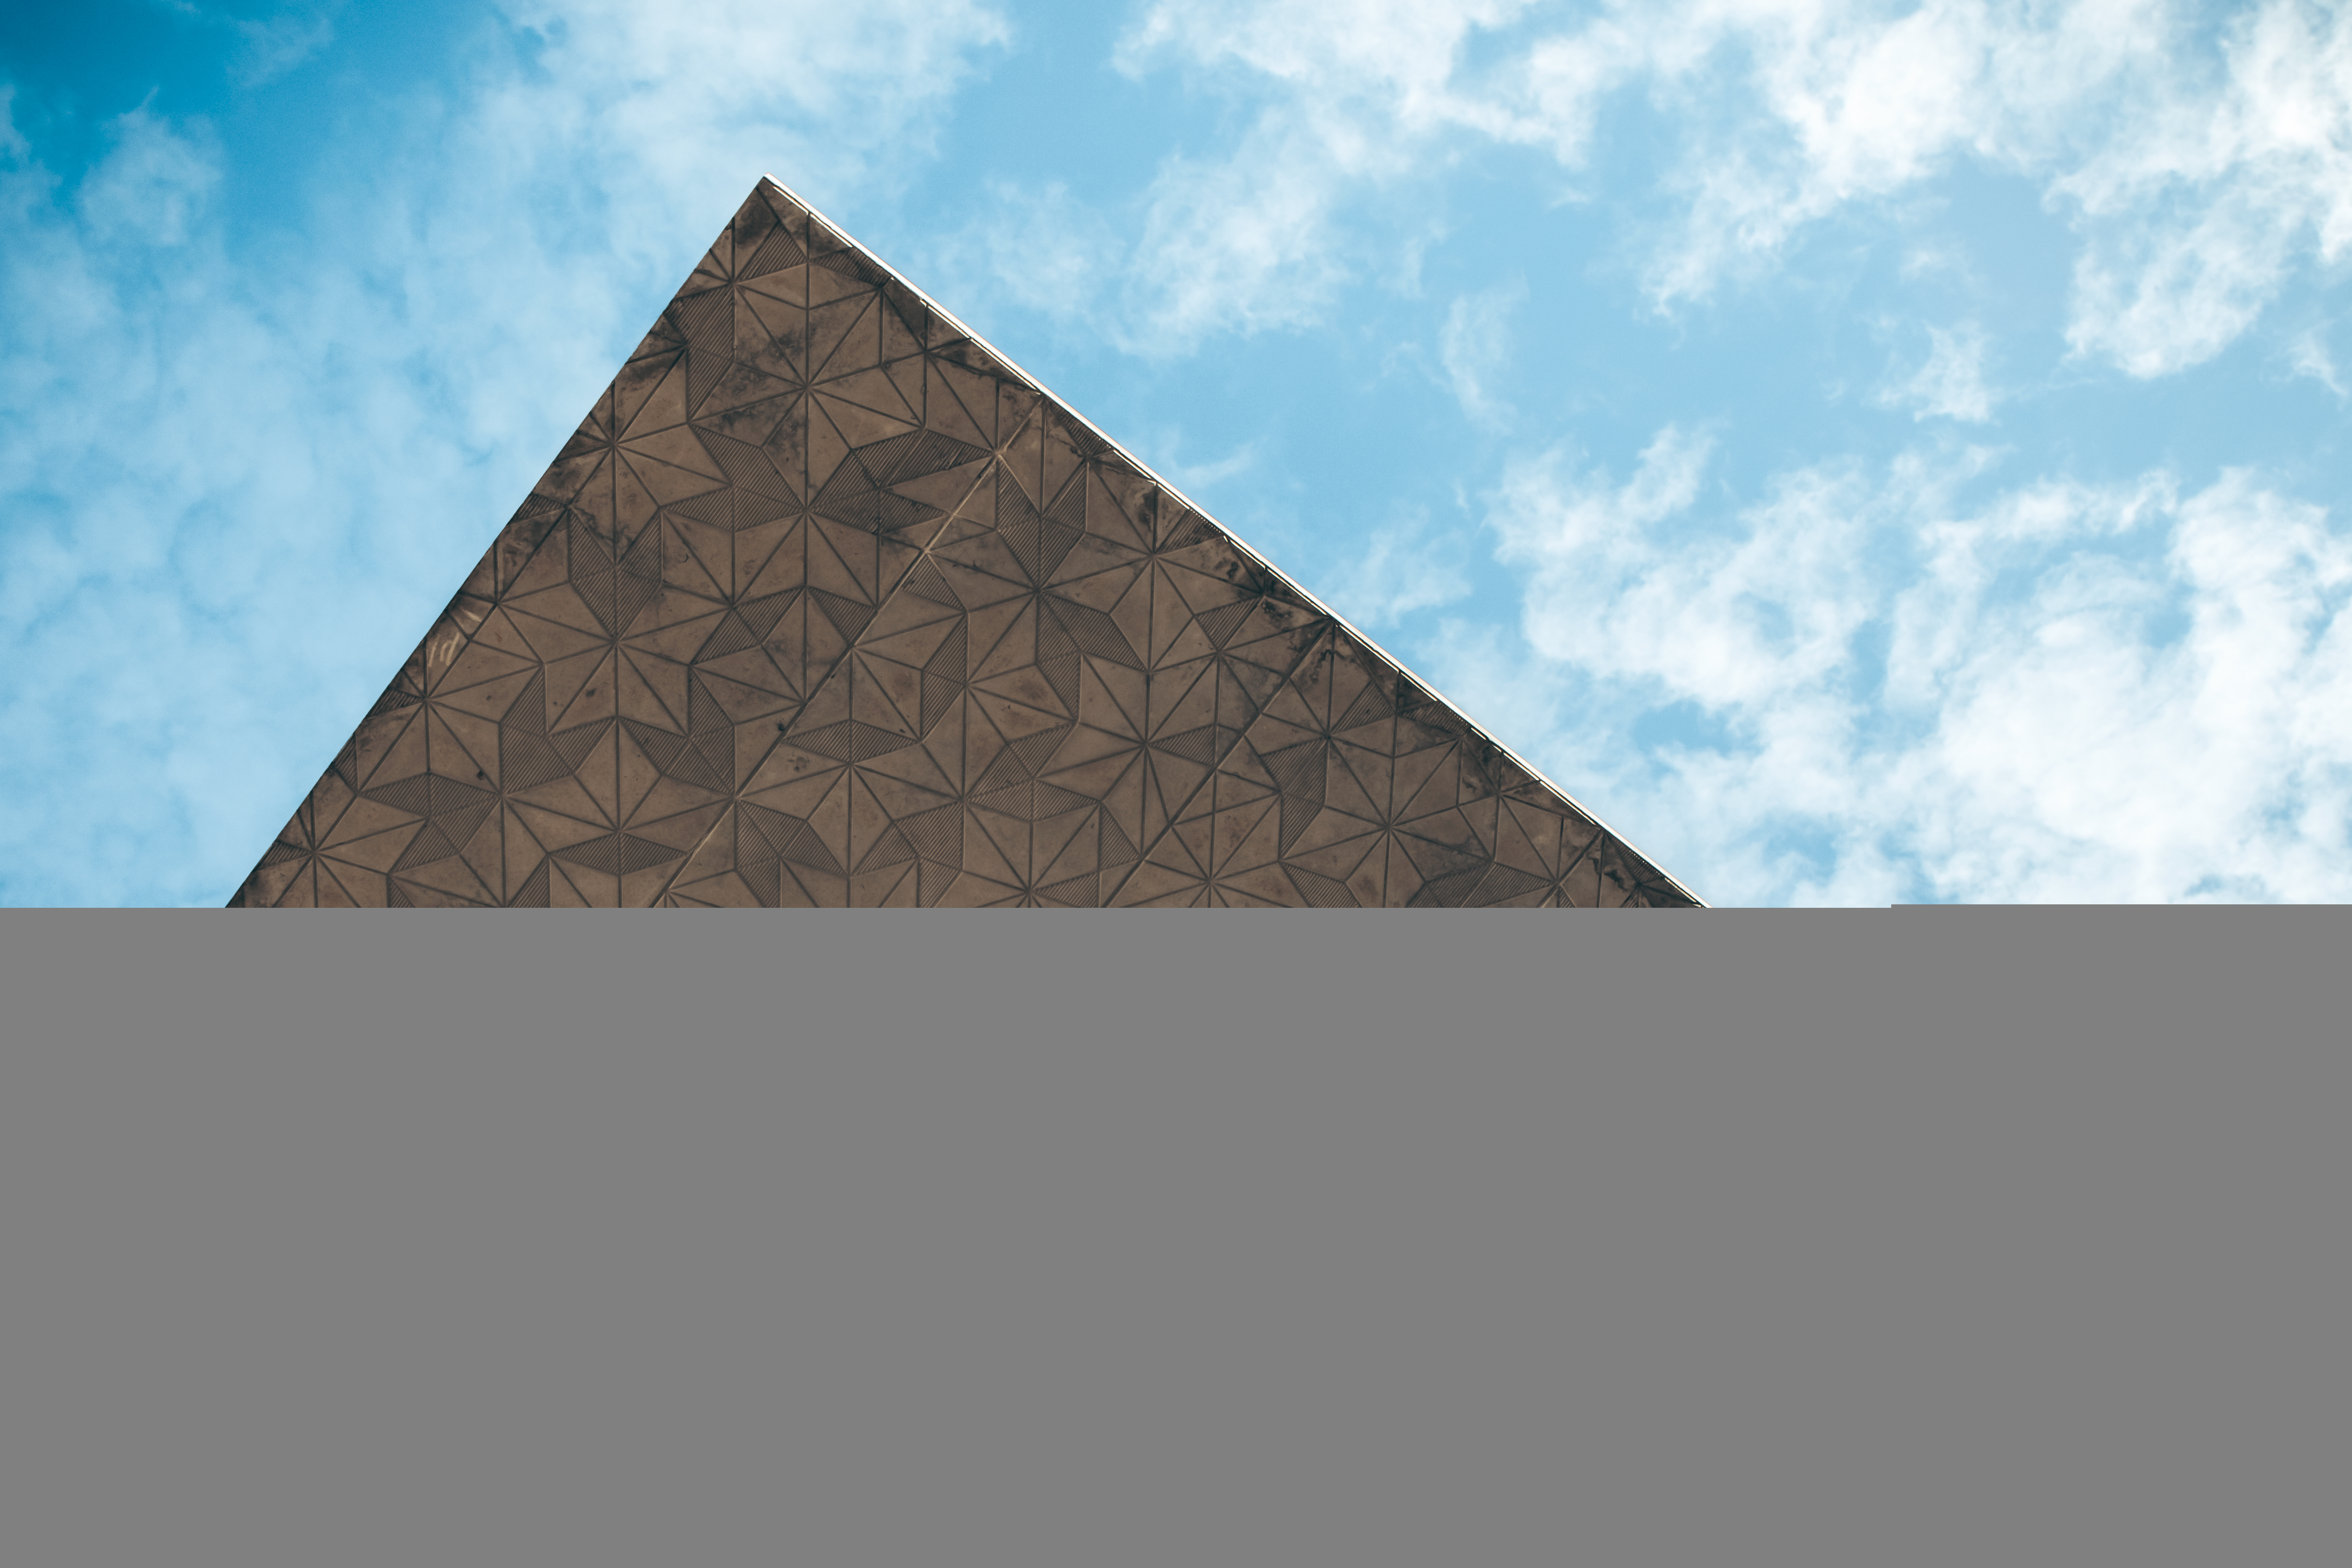
man, person, cloud, architecture, sky, building, monument, ceiling, pattern, high, tower, pyramid, landmark, facade, blue, clouds, design, symmetry, patterns, shape, monolith, railings, worm's eye view, steel and concrete structure, lines and angles